George Kenney

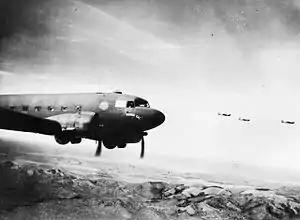
Dakotas fly across the mountains towards Wau

In addition to trying different types of ordnance, the Allied Air Forces experimented with modifications to the aircraft themselves. Major Paul I. "Pappy" Gunn modified some USAAF Douglas A-20 Havoc light bombers by installing four machine guns in their noses, and two fuel tanks were added to give the aircraft more range. This was successful, and an attempt was then made to create a longer range attack aircraft by doing the same thing to a B-25 Mitchell medium bomber, to operate as a "commerce destroyer". This proved to be somewhat more difficult. The resulting aircraft was obviously nose heavy despite adding lead ballast to the tail, and the vibrations caused by firing the machine guns were enough to make rivets pop out of the skin of the aircraft. The tail guns and belly turrets were removed, the latter being of little use if the aircraft was flying low.